History of Europe

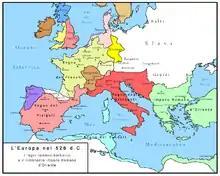
Europe in 526 AD with the three dominating powers of the west

Theodosius I, who had made Christianity the official religion of the Roman Empire, would be the last emperor to preside over a united Roman Empire, until his death in 395. The empire was split into two halves: the Western Roman Empire centred in Ravenna, and the Eastern Roman Empire (later to be referred to as the Byzantine Empire) centred in Constantinople. The Roman Empire was repeatedly attacked by Hunnic, Germanic, Slavic and other "barbarian" tribes (see: Migration Period), and in 476 finally the Western part fell to the Heruli chieftain Odoacer.